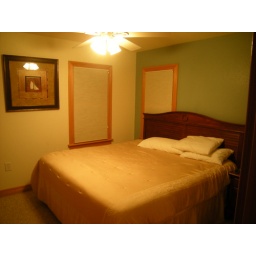
Another bedroom in the rental house 10-10-09